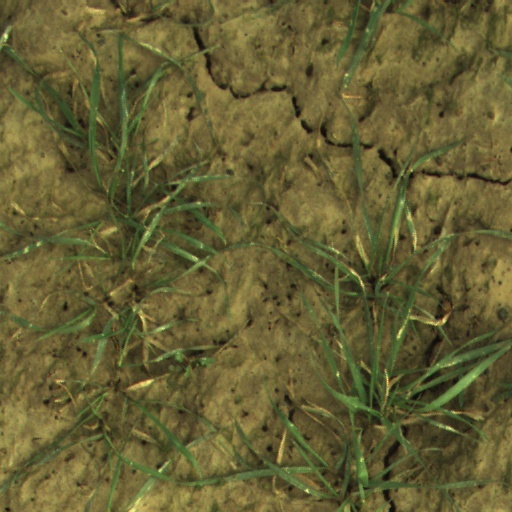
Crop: wheat